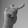
ASL letter: T